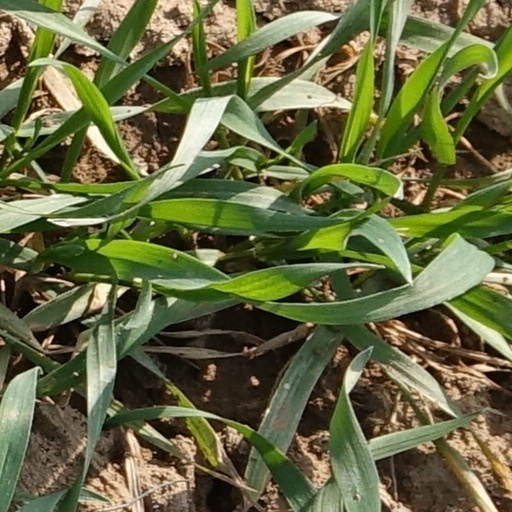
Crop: wheat